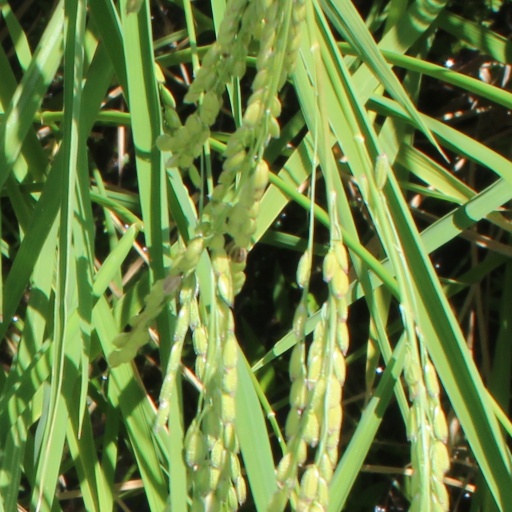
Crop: rice